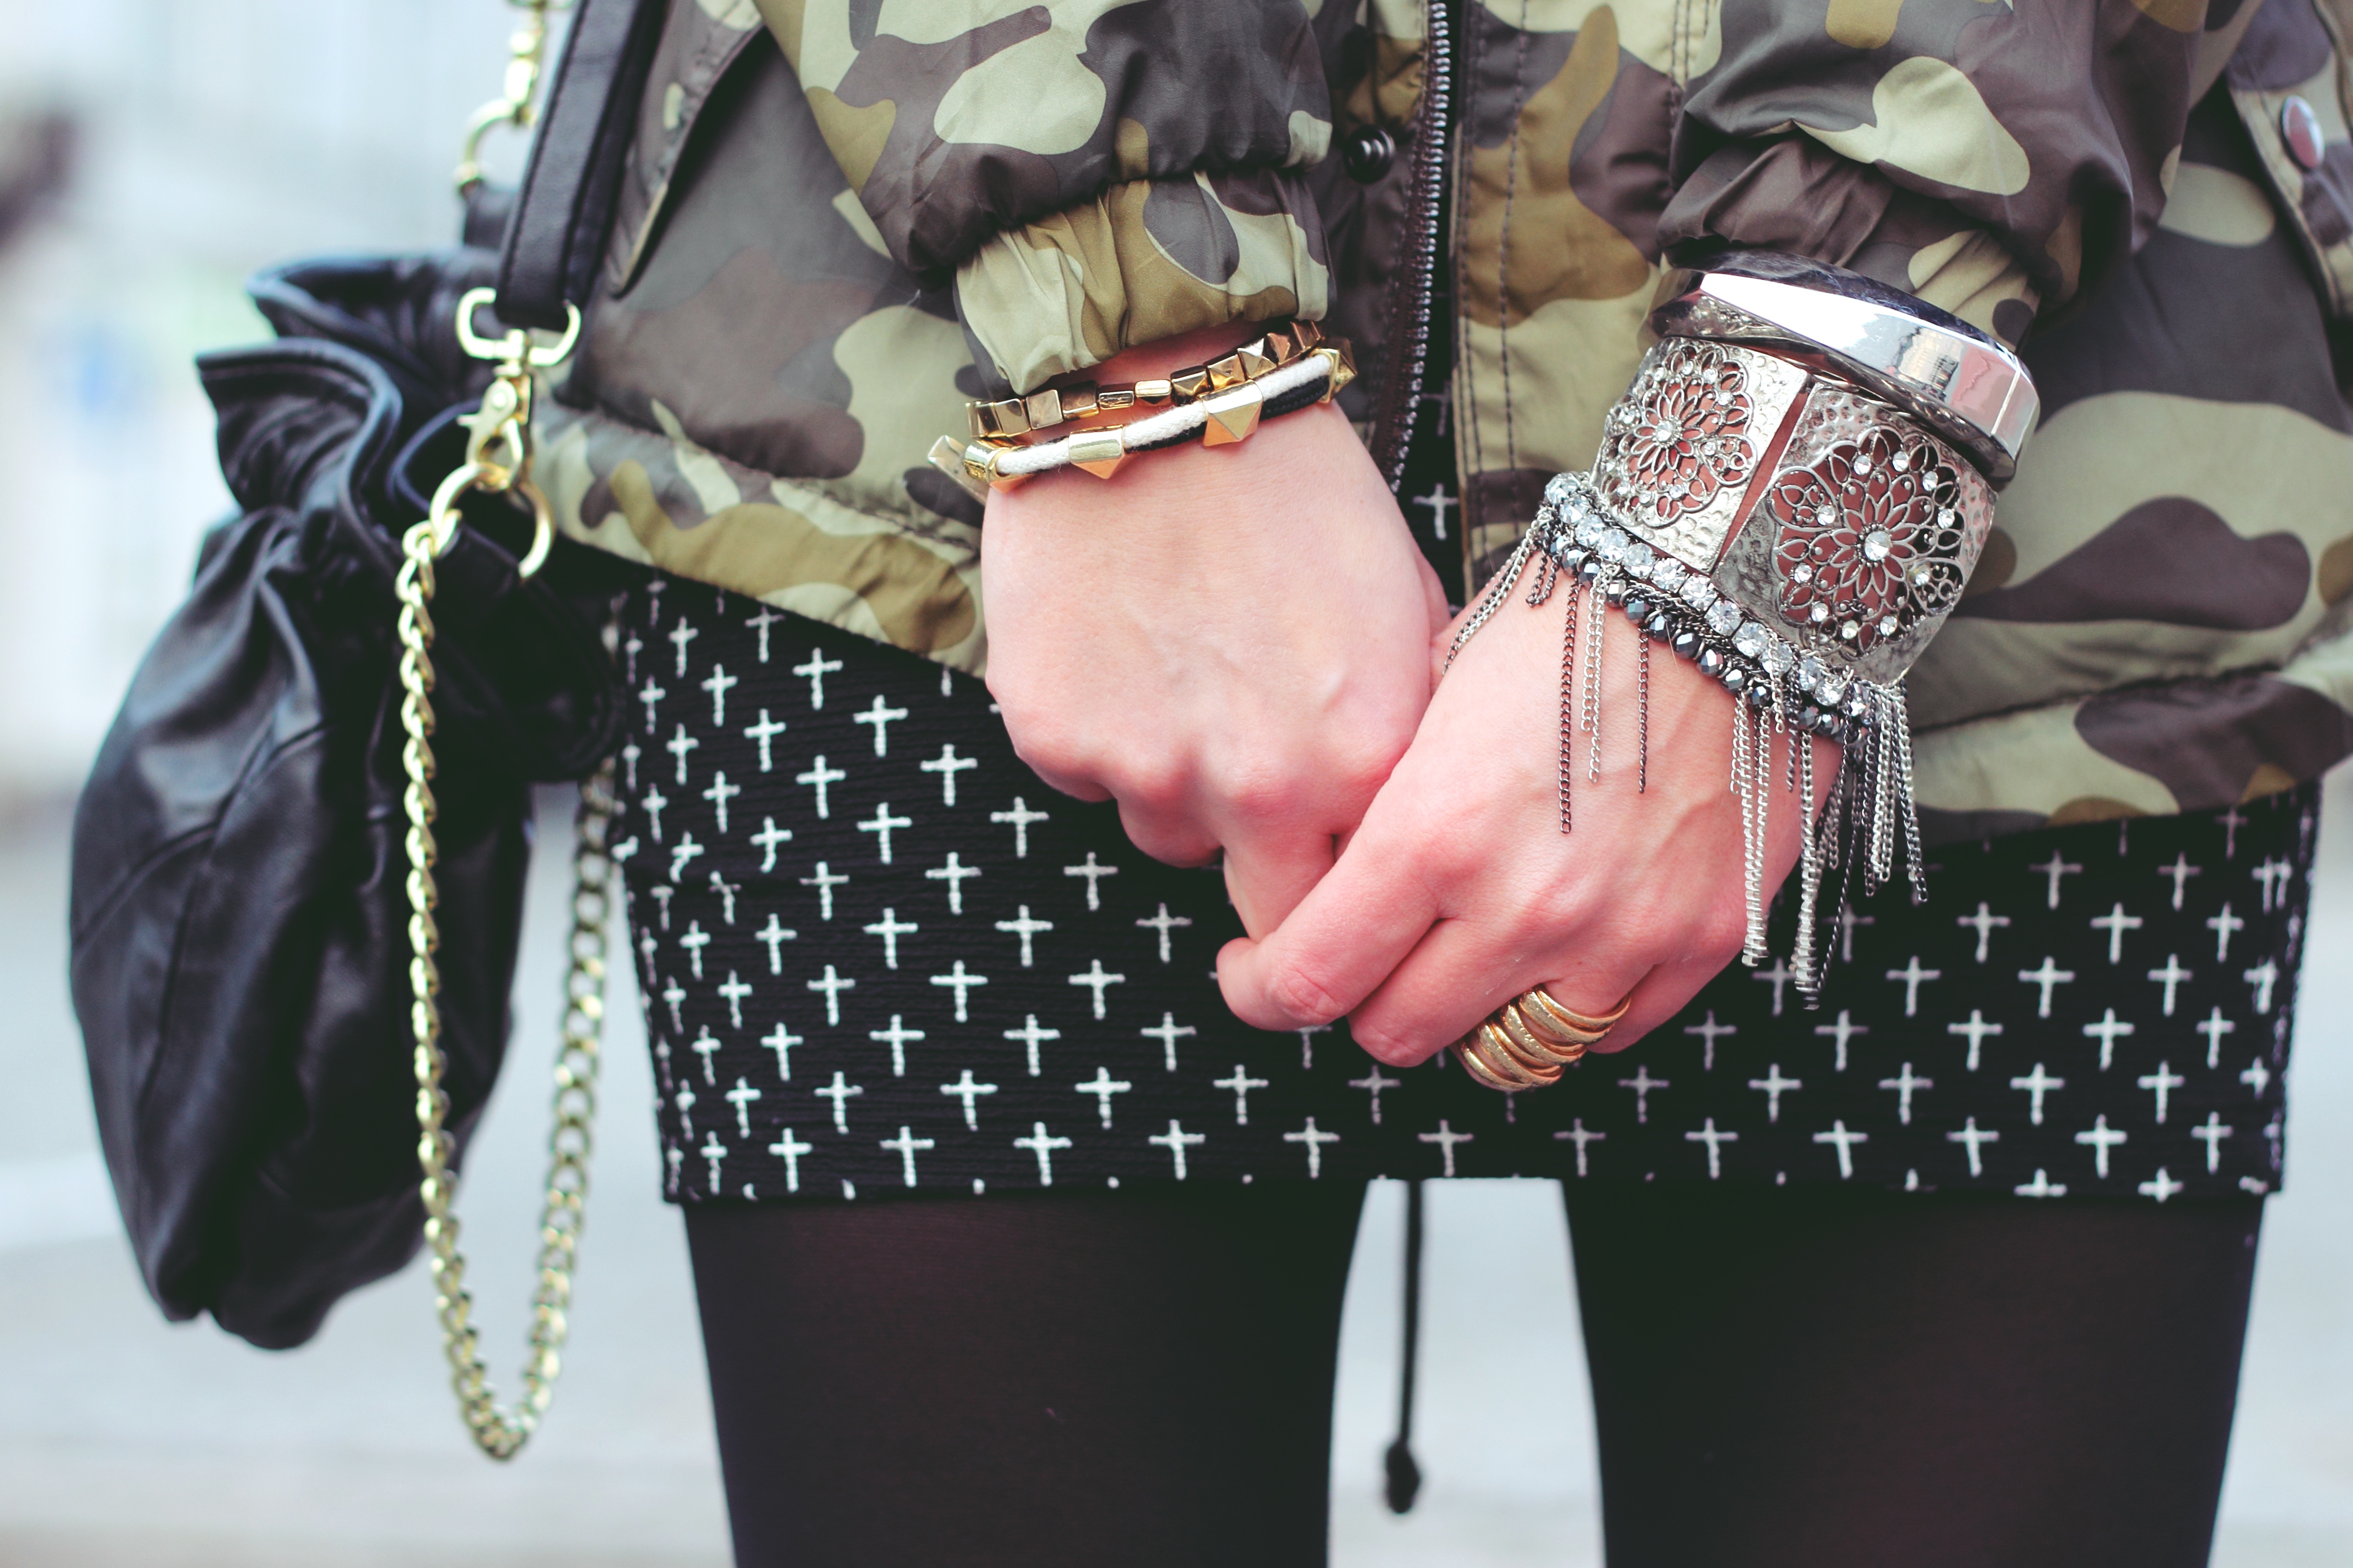
hand, ring, pattern, spring, fashion, clothing, cross, jewelry, bracelet, jewellery, textile, gold, design, hands, silver, bracelets, legs, footwear, skirt, rings, fashion accessory, gold tone